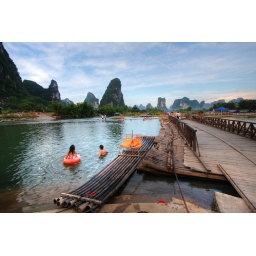
Li river karst mountain landscape in Yangshuo, China